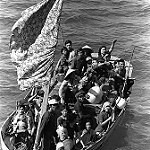
Label: sea